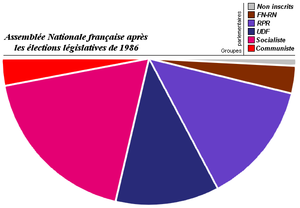
L'Assemblée Nationale après les élections législatives de 1986.